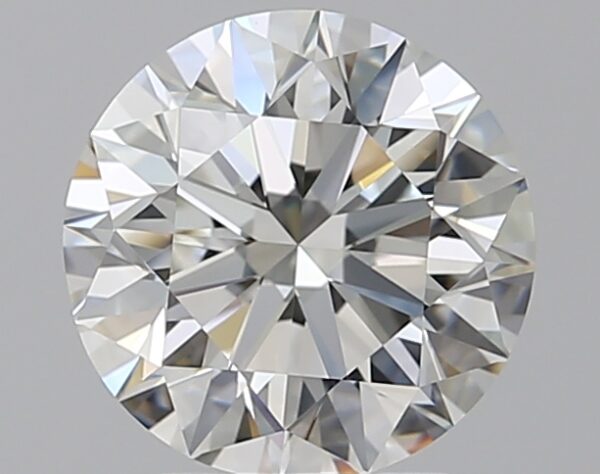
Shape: round
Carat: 2.39
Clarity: VVS1
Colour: H
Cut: EX
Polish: EX
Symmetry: EX
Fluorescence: F
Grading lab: GIA
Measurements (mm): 8.47 x 8.52 x 5.32